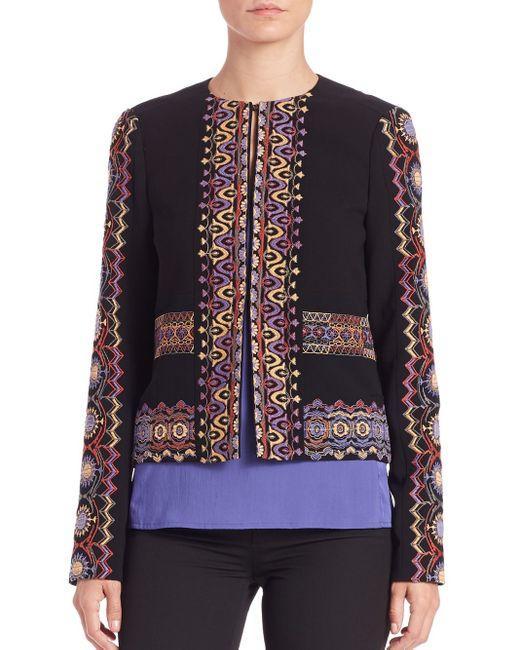
damen schwarzes Hemd Langarm Rundhalsausschnitt für Ausflug